Unterreichenbach

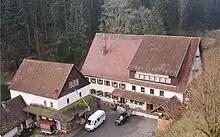
Obere Mühle (upper mill) at Kapfenhardt

The first preserved mention of Unterreichenbach dates to 1375, but there is evidence of a church as early as 1250, and there may have been a settlement as early as 800. The locality was formerly a possession of the Counts of Calw, but in 1603 passed to Württemberg. The first preserved mention of Kapfenhardt, today part of Unterreichenbach, dates to 1260, and it had passed to Württemberg in the early 14th century.